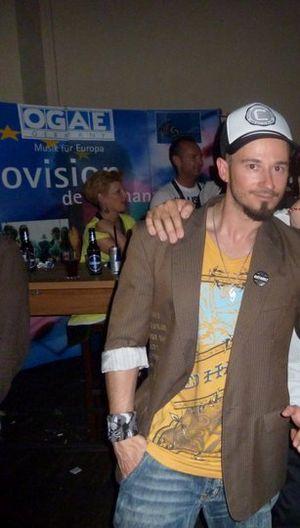
Stereo Mike, est un rappeur grec né en 1978 au Pirée.